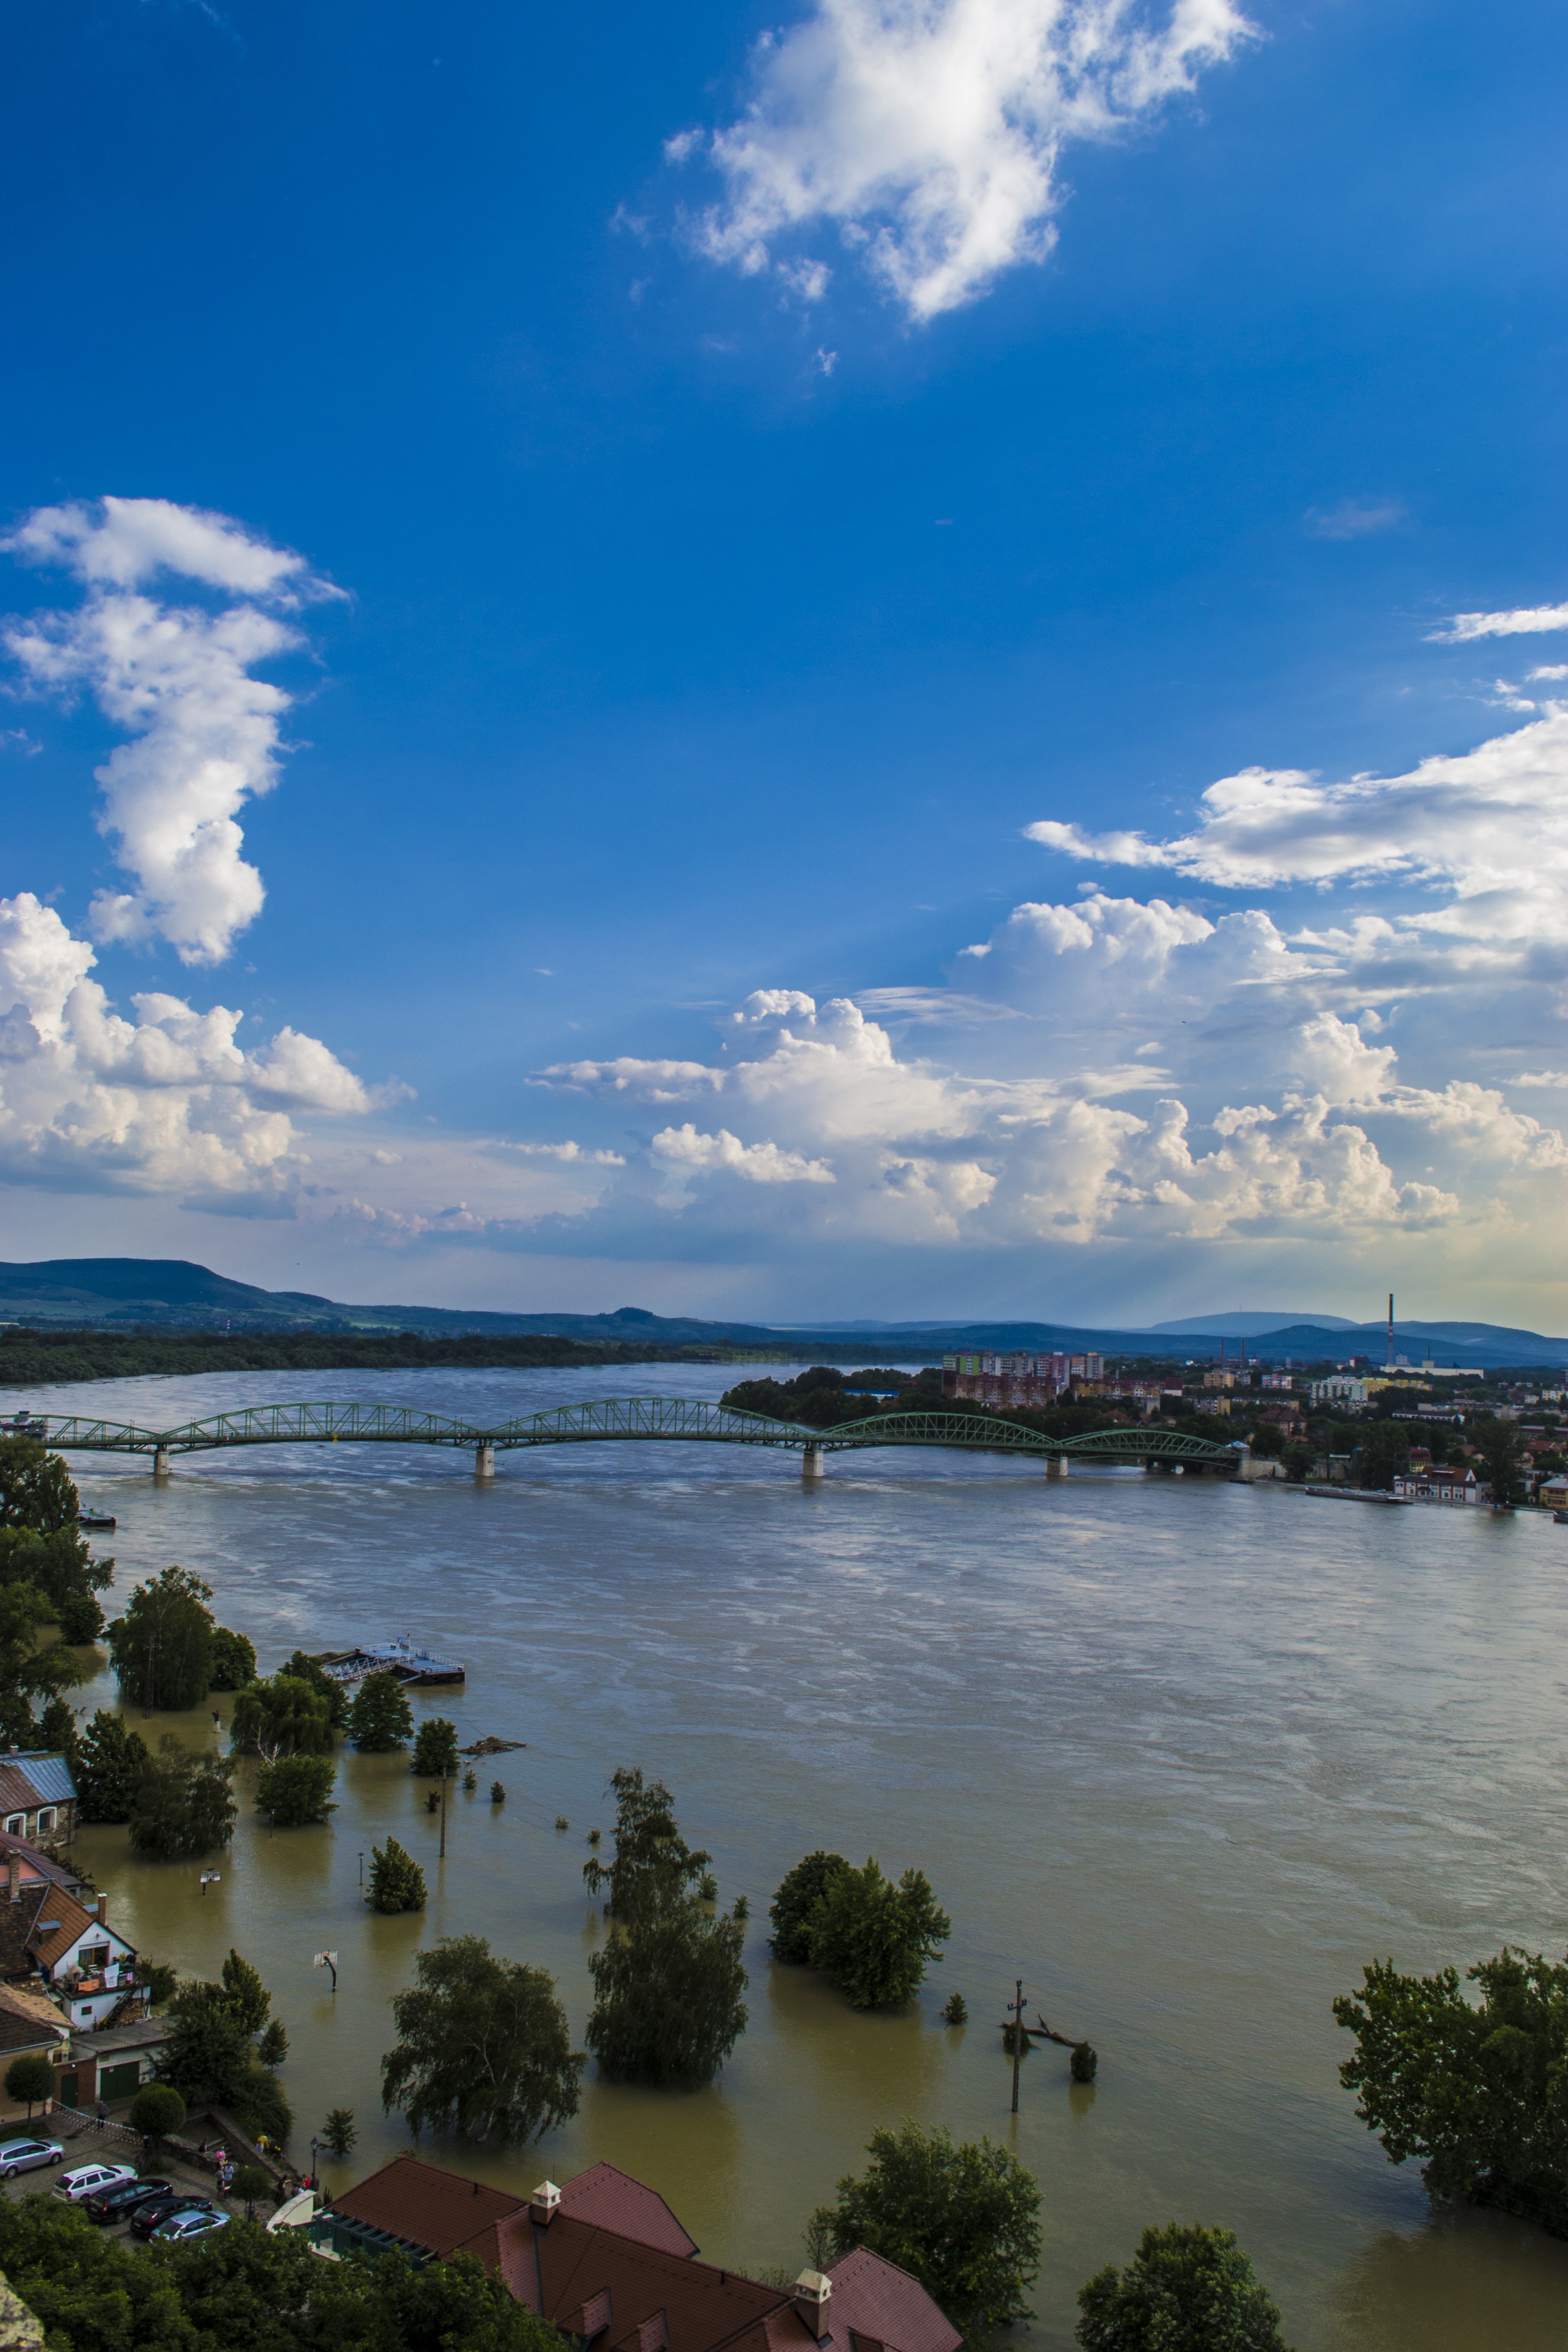
beach, landscape, sea, coast, water, ocean, horizon, cloud, sky, bridge, shore, lake, city, river, vacation, dusk, reflection, flood, bay, blue, body of water, danube, houses, hungary, border, esztergom